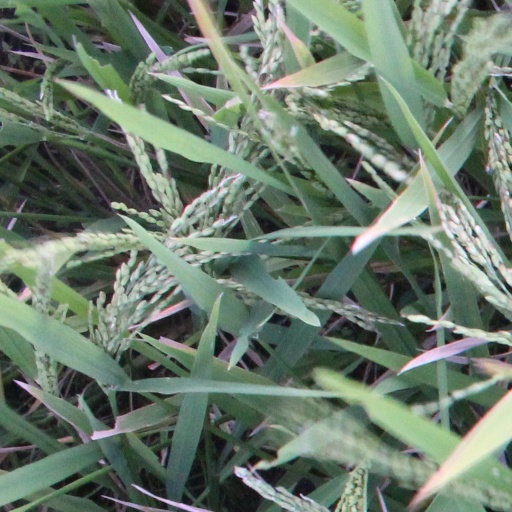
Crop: rice